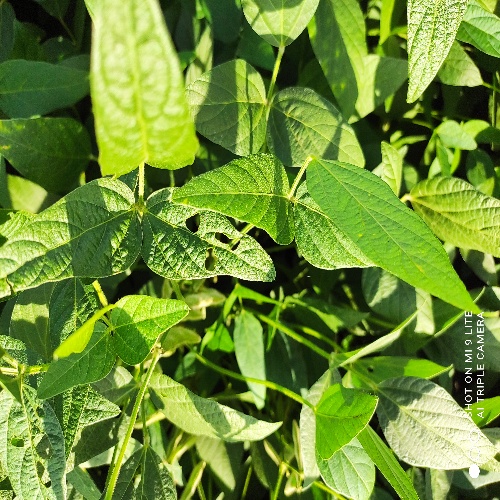
Label: Caterpillar